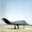
Label: airplane